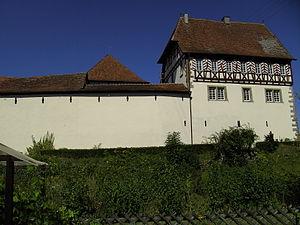
Les monts de Souabe et Franconie ou la Forêt souabe-franconienne est une zone montagneuse de basse altitude au nord-est du Bade-Wurtemberg. Le point culminant est la Hohe Brach avec 586 m d’altitude dans la forêt de Mainhardt. Ils font partie intégrante de la cuesta souabe, pendant allemand des cuestas de Lorraine. Ils sont composés de plusieurs petits massifs de faible altitude très boisés dont la jonction est assurée par des vallons de petits cours d’eau qui entaillent plus des hauts plateaux que de vrais sommets. En raison de sa configuration géologique du Keuper moyen et inférieur marqué par le grès à roseaux et la dolomie, des thalwegs torrentiels incisent les parties supérieures en formant des cascades sur rochers dénudés et des vallons en V très inaccessibles qu’on désigne localement par le terme « Klinge ».